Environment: real
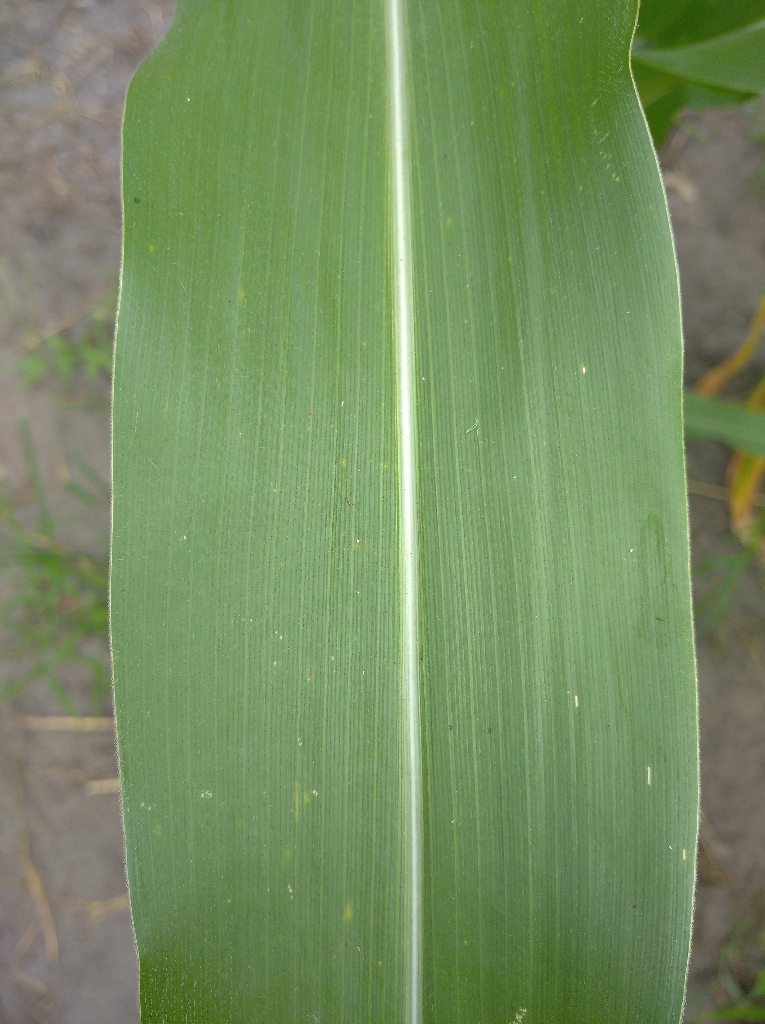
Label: healthy